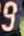
Number: 9